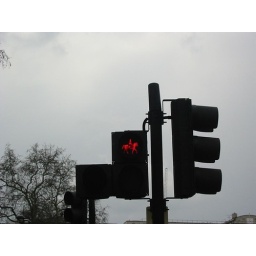
Horses can't cross the road in london